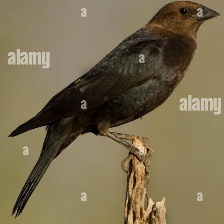
Species: BROWN HEADED COWBIRD
Scientific name: MOLOTHRUS ATER